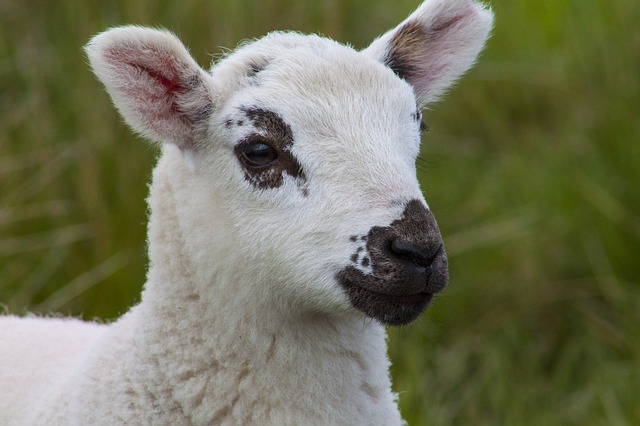
Label: pecora